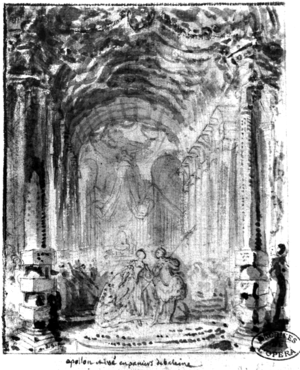
André Cardinal Destouches - Issé - G. de Saint-Aubin - Apollon et Issé en paniers de baleine